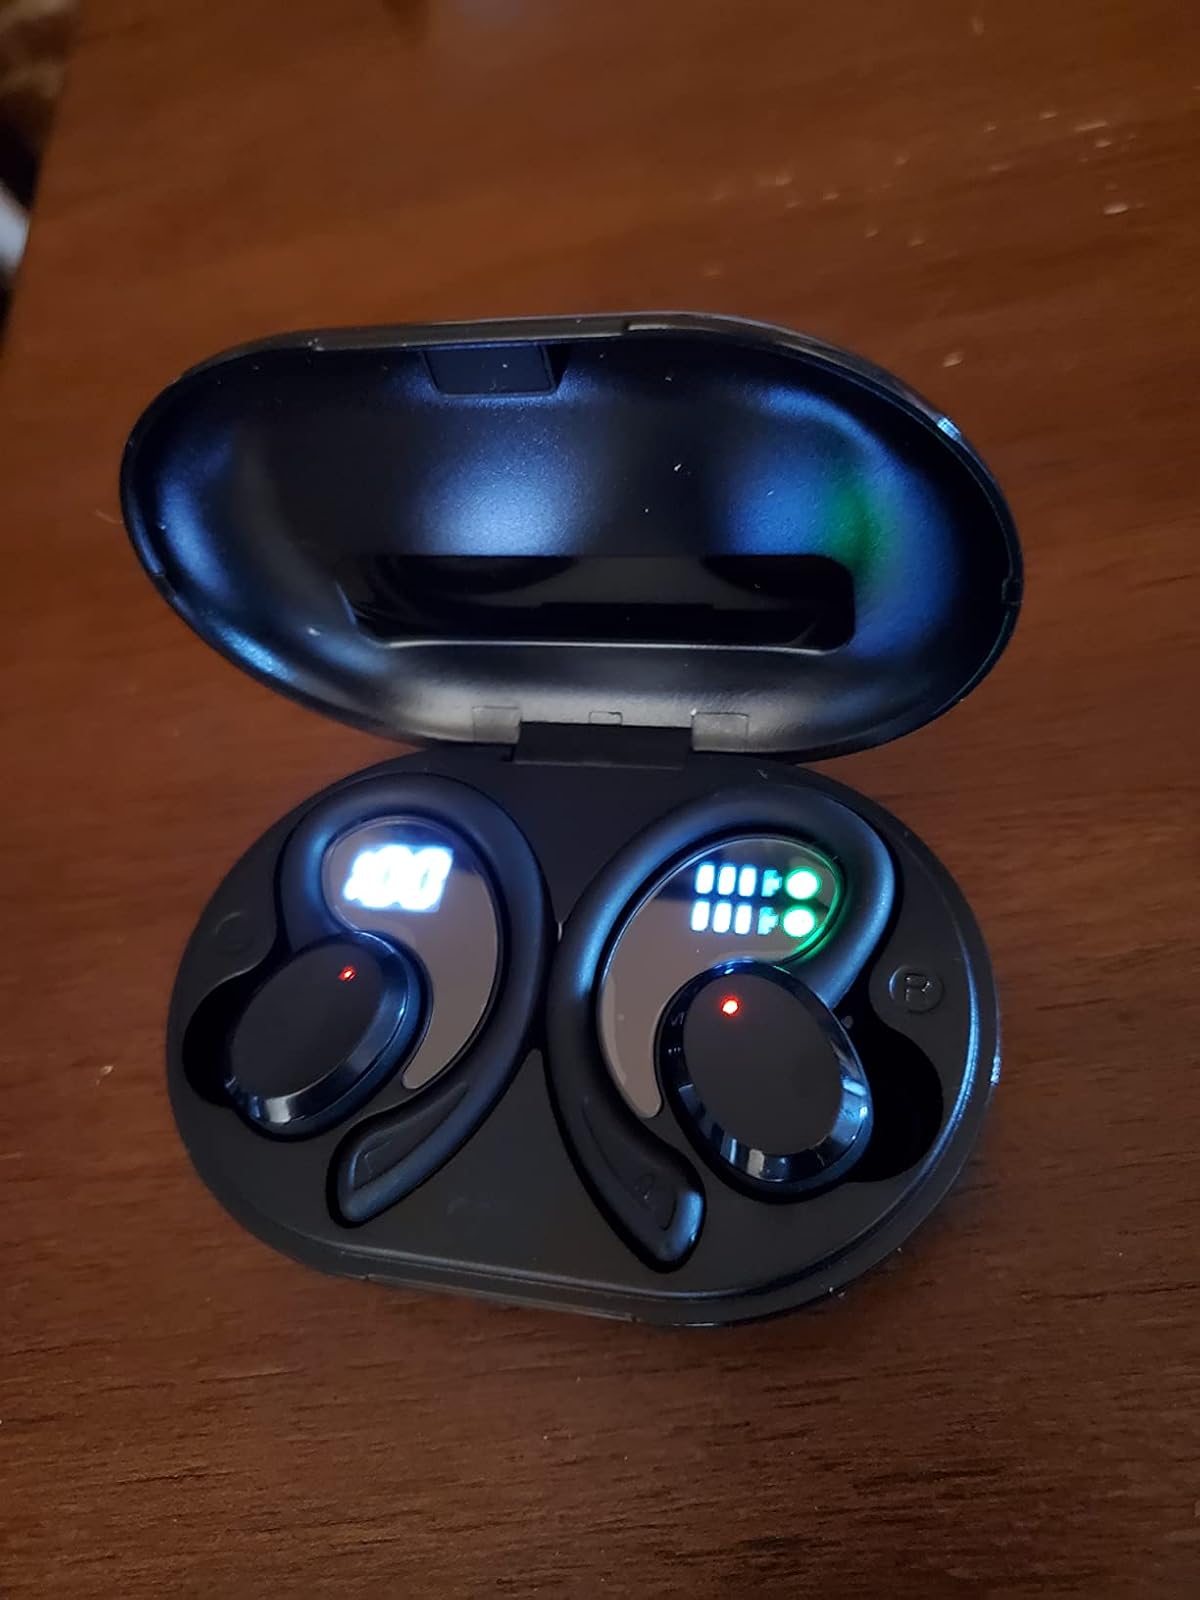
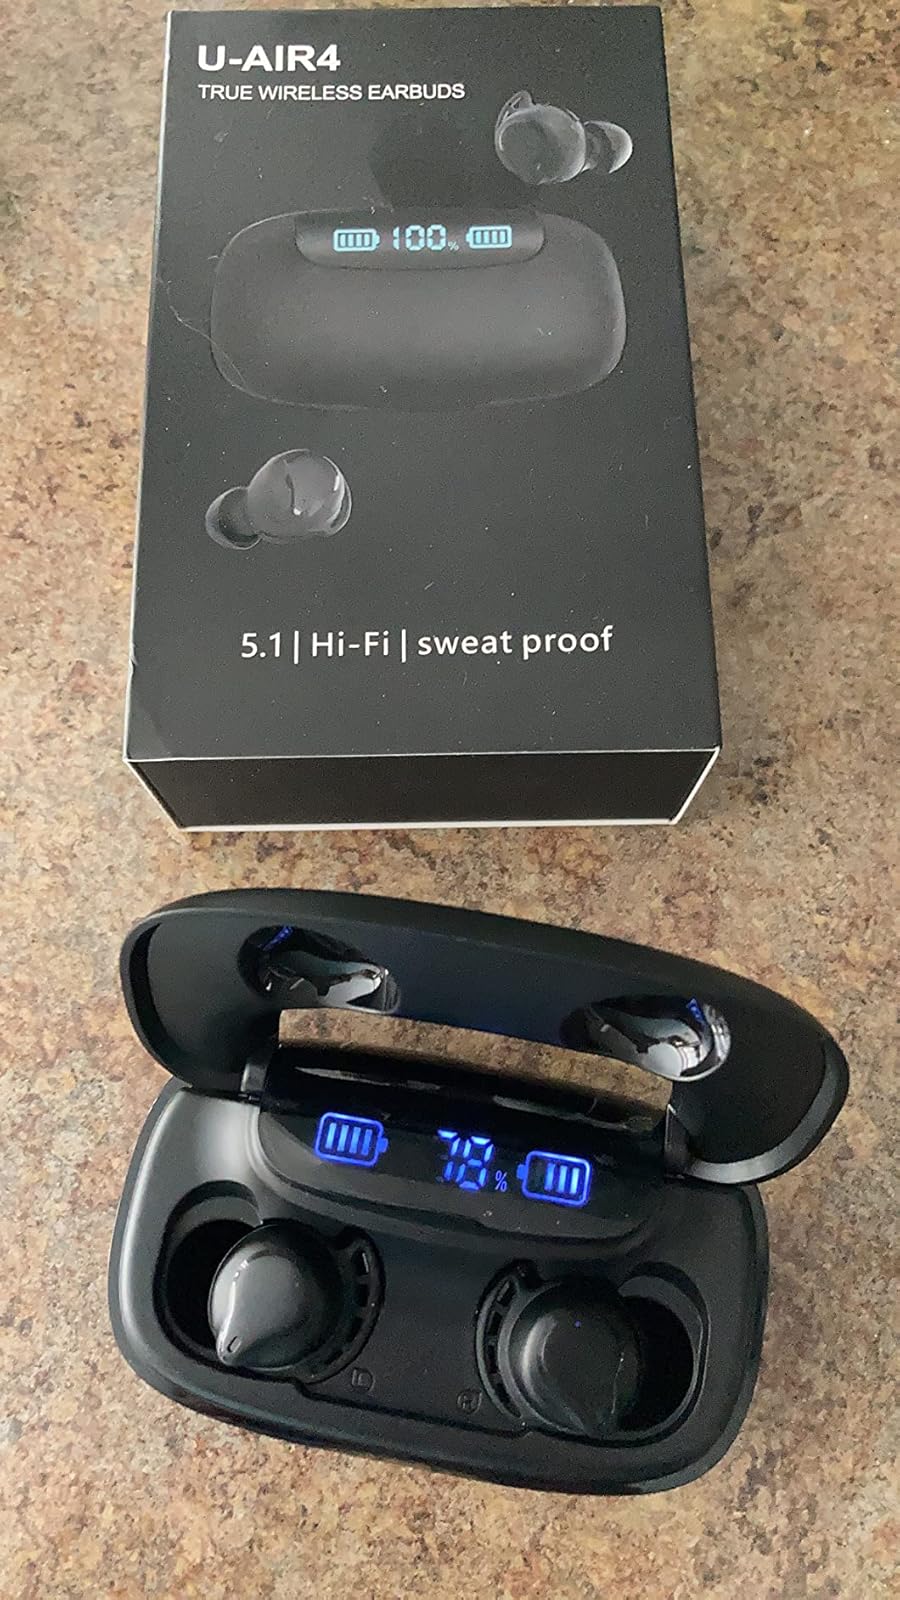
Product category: earbuds
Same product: no